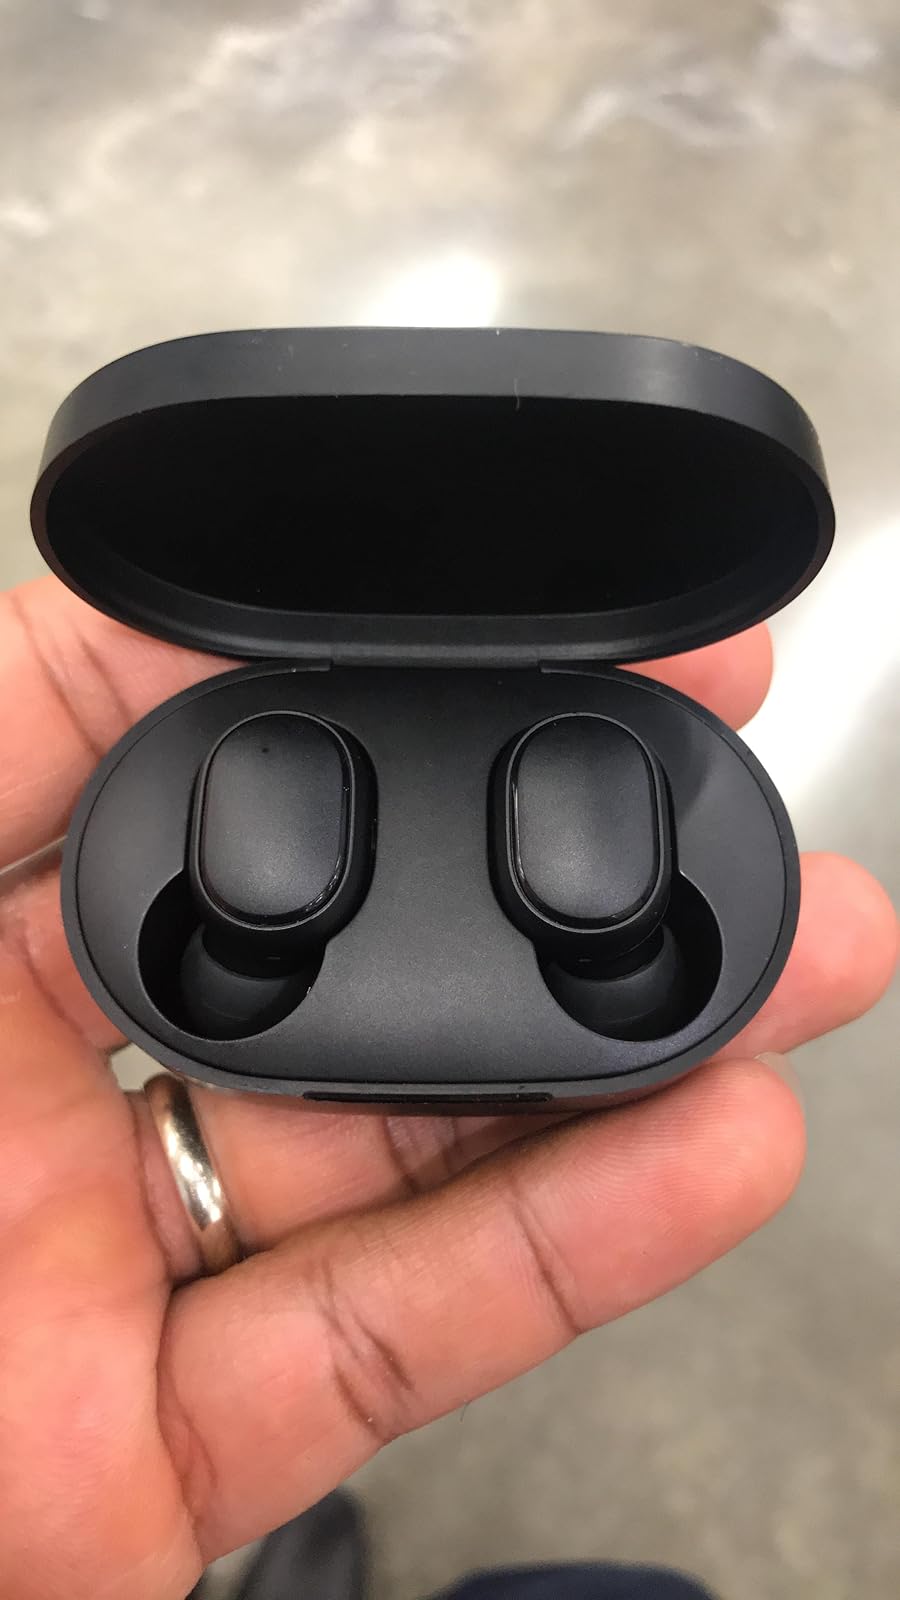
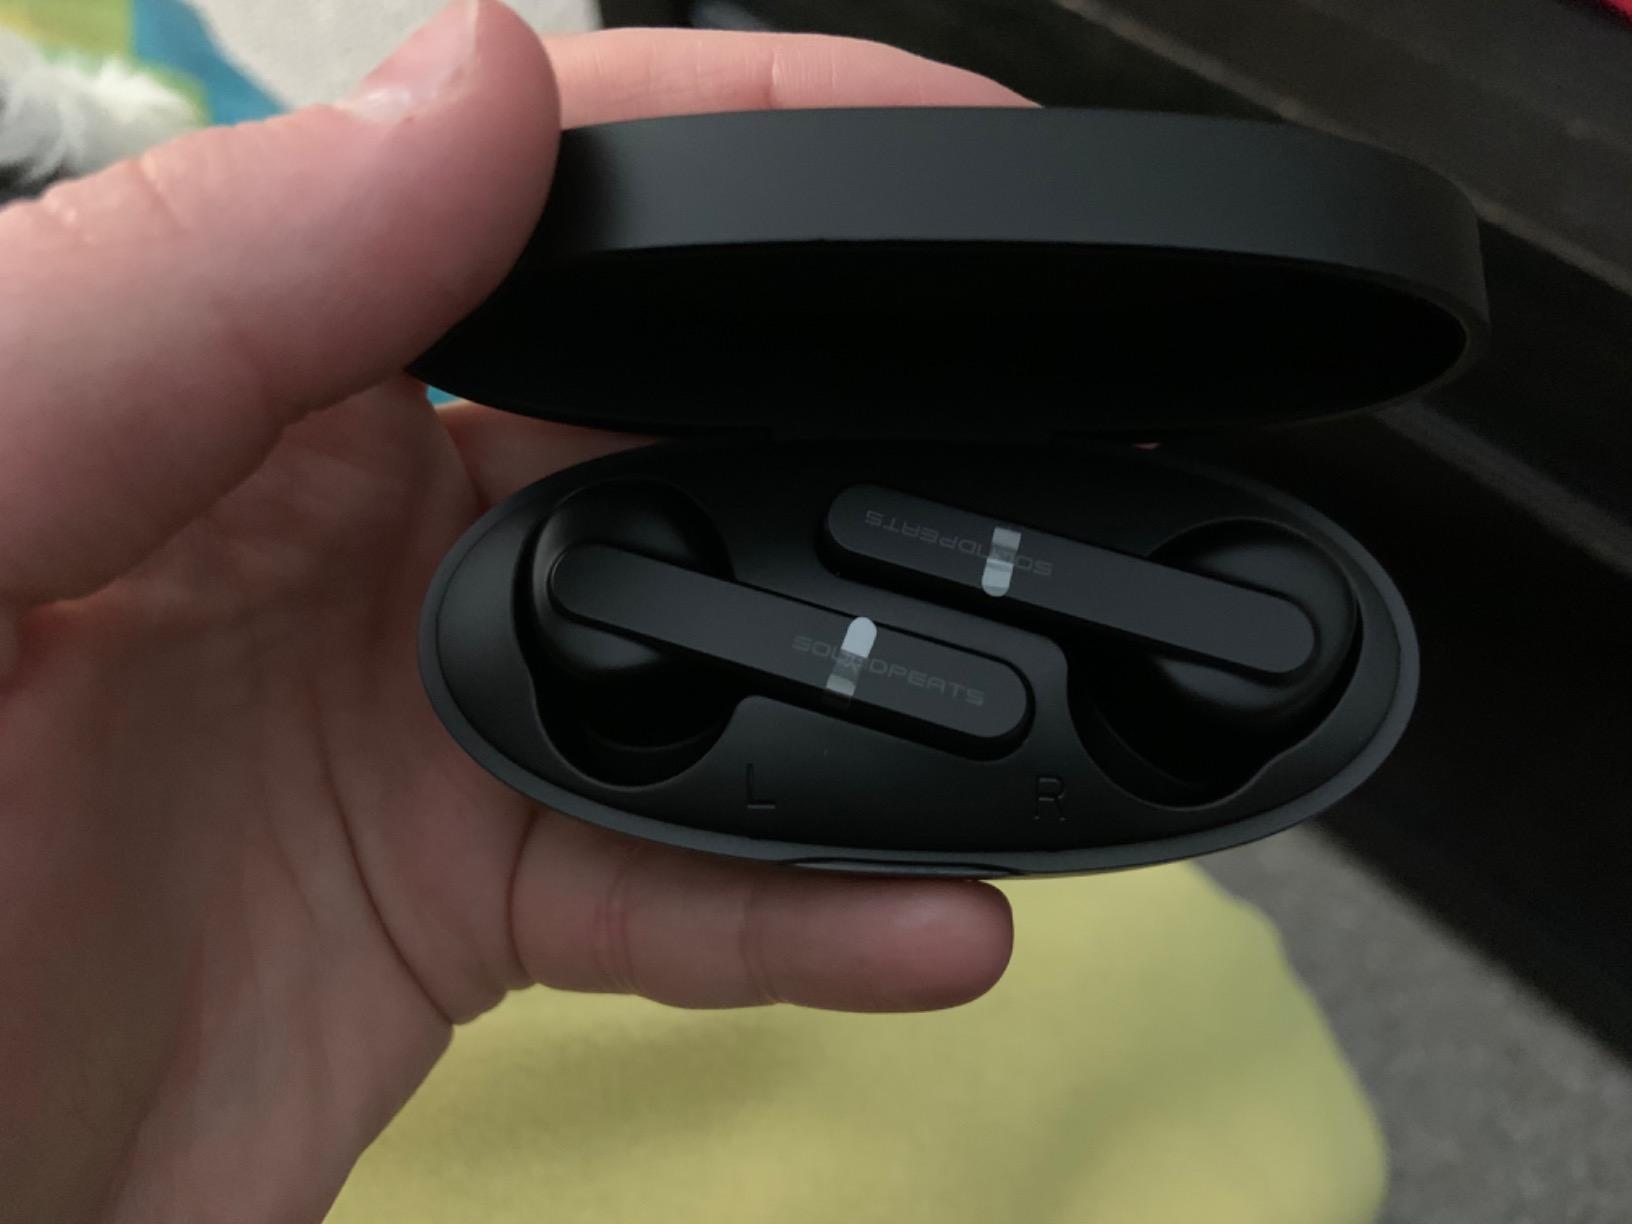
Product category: earbuds
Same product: no